Baidoa Eid bombing

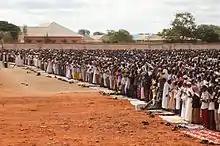
Eid al-Fitr celebrations in Baidoa circa 2014

On May 24, 2020, at least five people were killed and twenty were injured during a bombing in Baidoa, Somalia, while civilians were celebrating Eid al-Fitr.